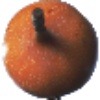
Label: granadilla